The Admirable Crichton (1957 film)

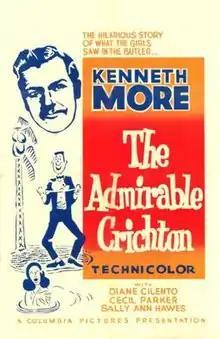
Original British cinema poster

The Admirable Crichton is a 1957 British south seas adventure comedy romance film directed by Lewis Gilbert and starring Kenneth More, Diane Cilento, Cecil Parker and Sally Ann Howes. The film was based on J. M. Barrie's 1902 stage comedy of the same name. It was released in the United States as Paradise Lagoon.